Javier Solís

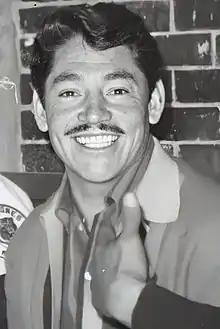
Solís in 1966

Gabriel Siria Levario (4 September 1931 – 19 April 1966), known professionally as Javier Solís, was a Mexican singer and actor. He specialized in the musical genres of bolero and ranchera. His 1965 album "Sombras" has been ranked by critics at No. 106 on their list of the greatest Latin albums of all time.